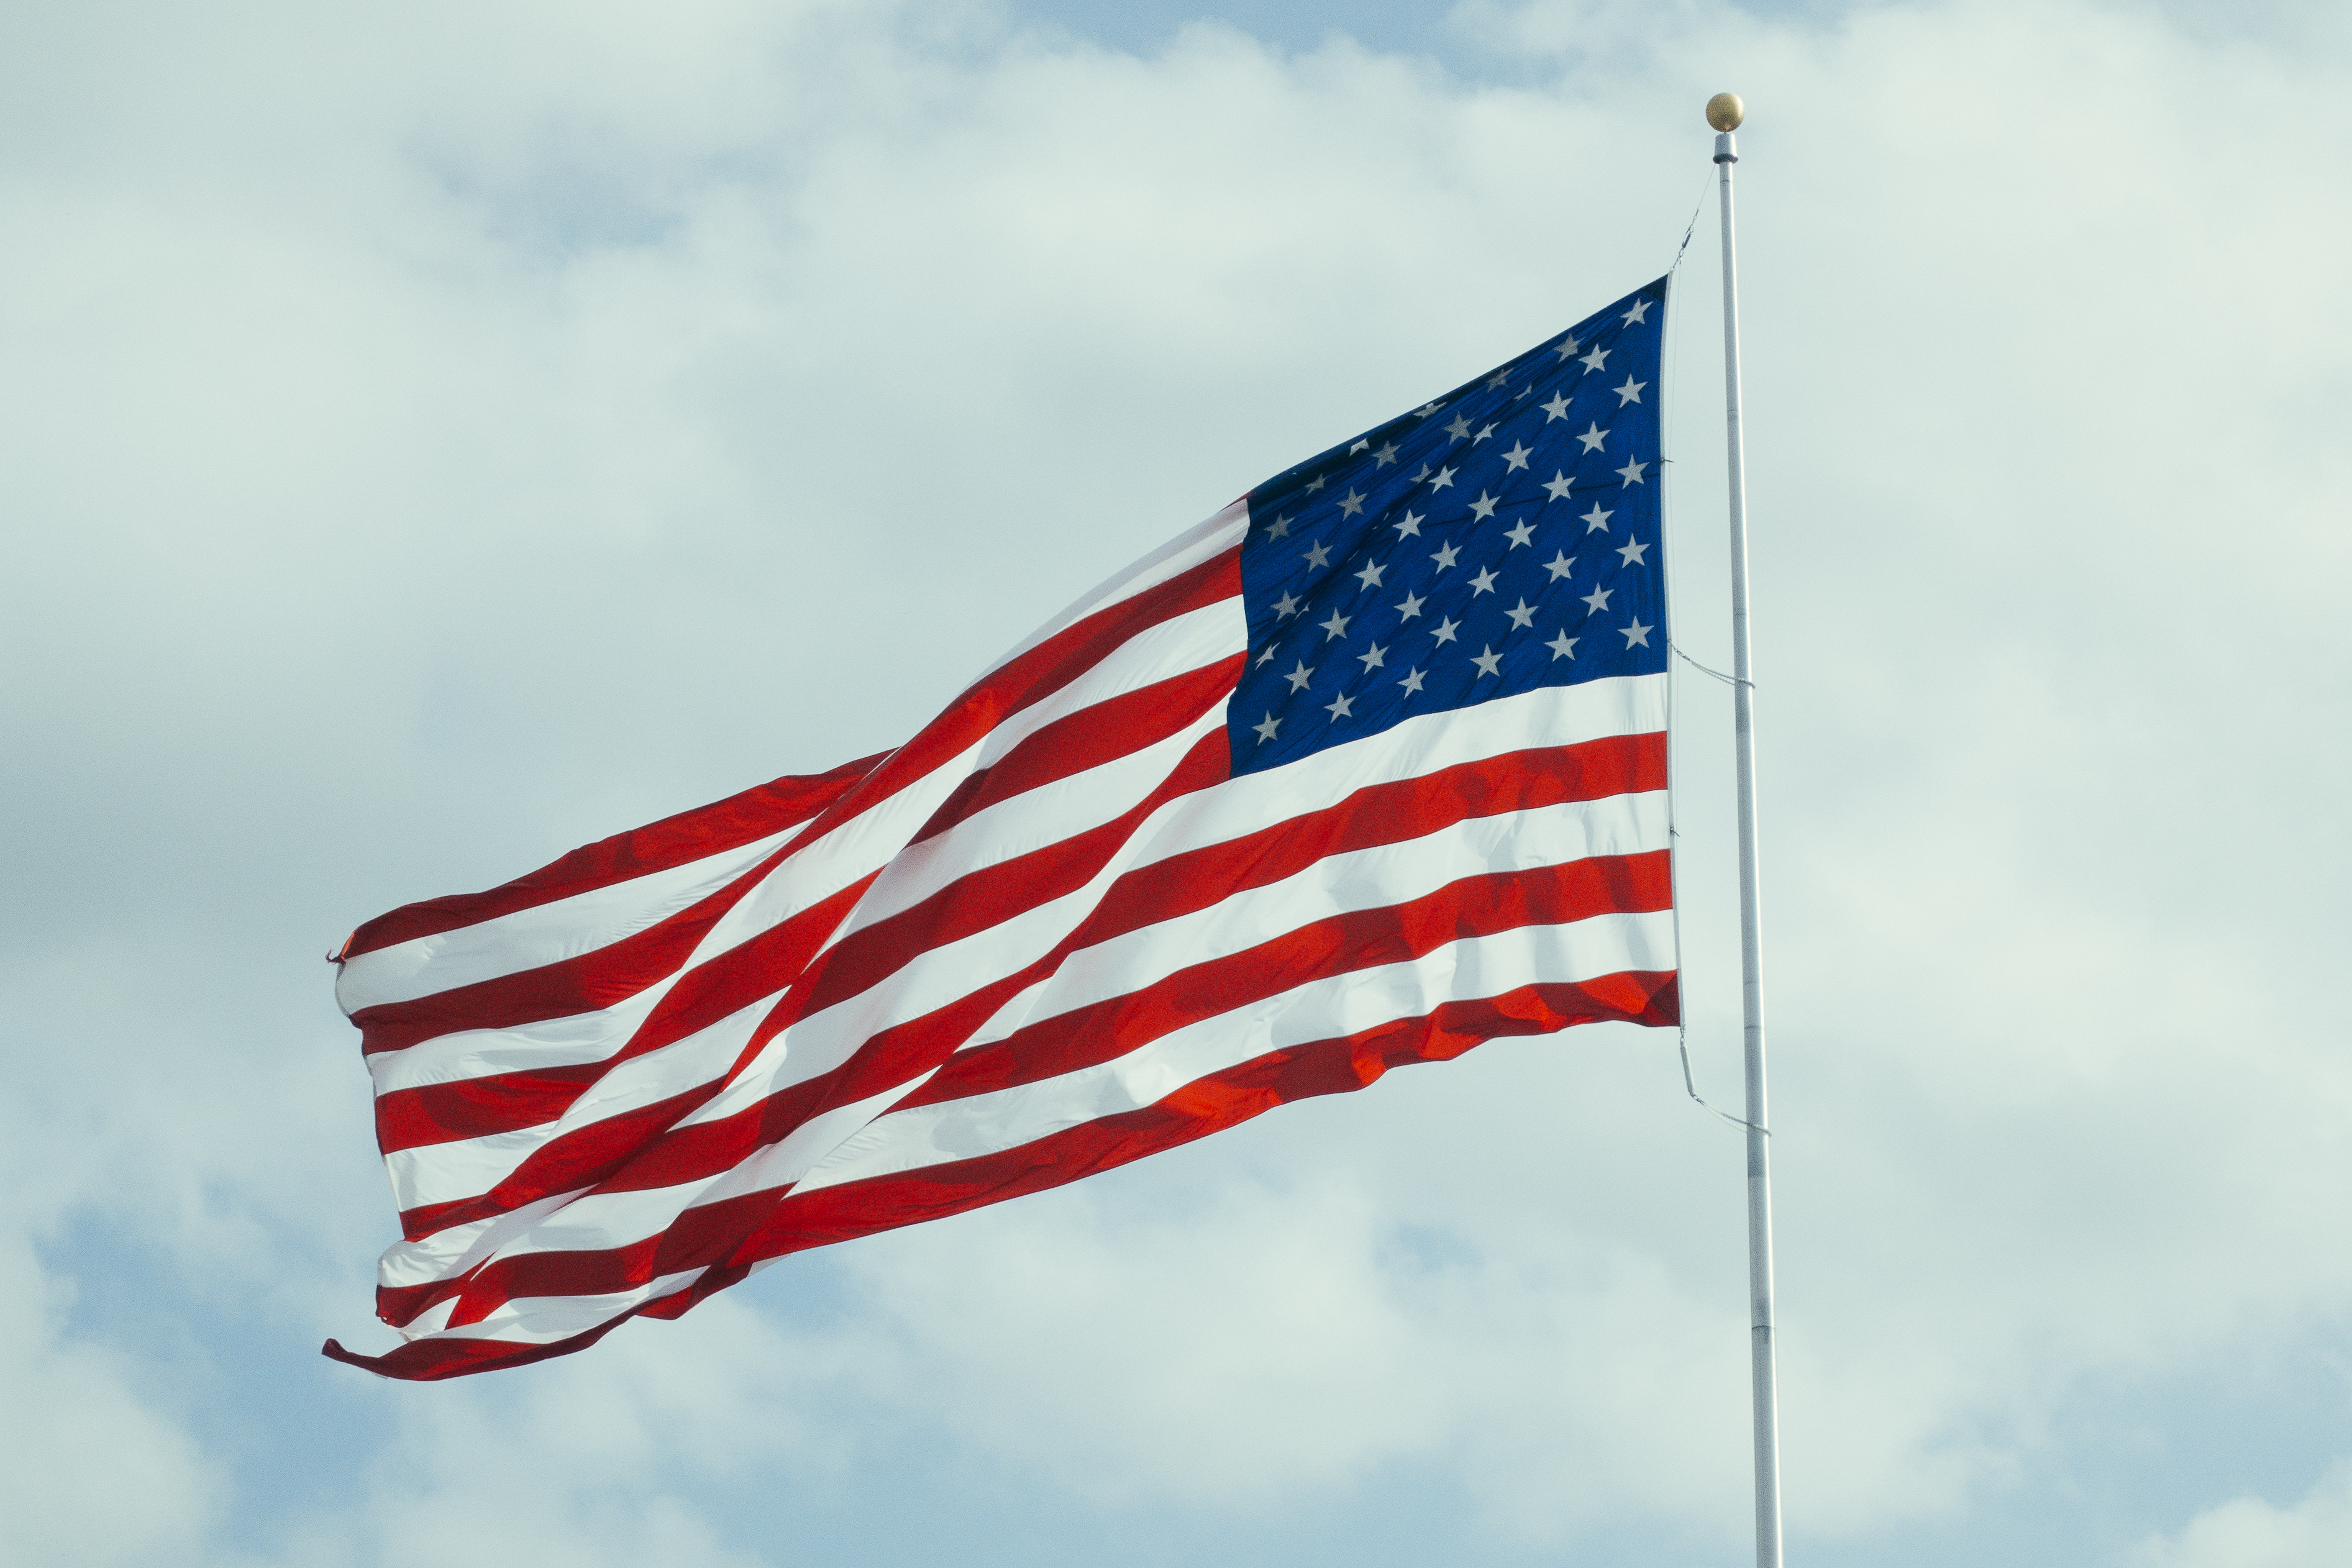
cloud, wind, red, flag, stars and stripes, flagpole, american, flag of the united states